Bowes & Bowes

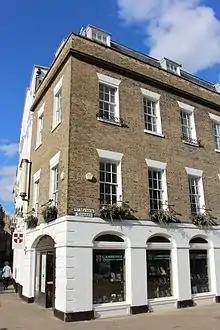
1 Trinity Street, site of Bowes & Bowes, now Cambridge University Press

Bowes & Bowes was a bookselling and publishing company based in Cambridge, England.